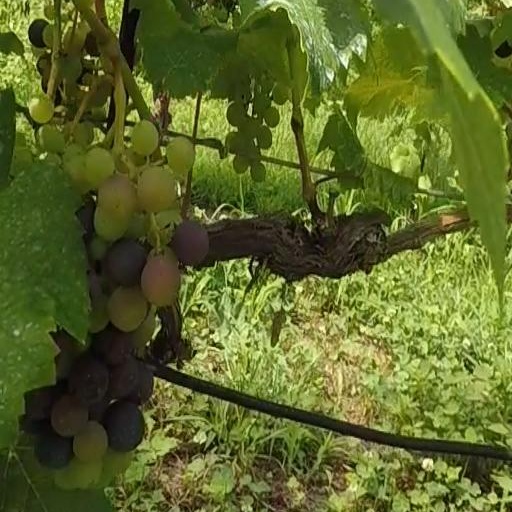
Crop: grape